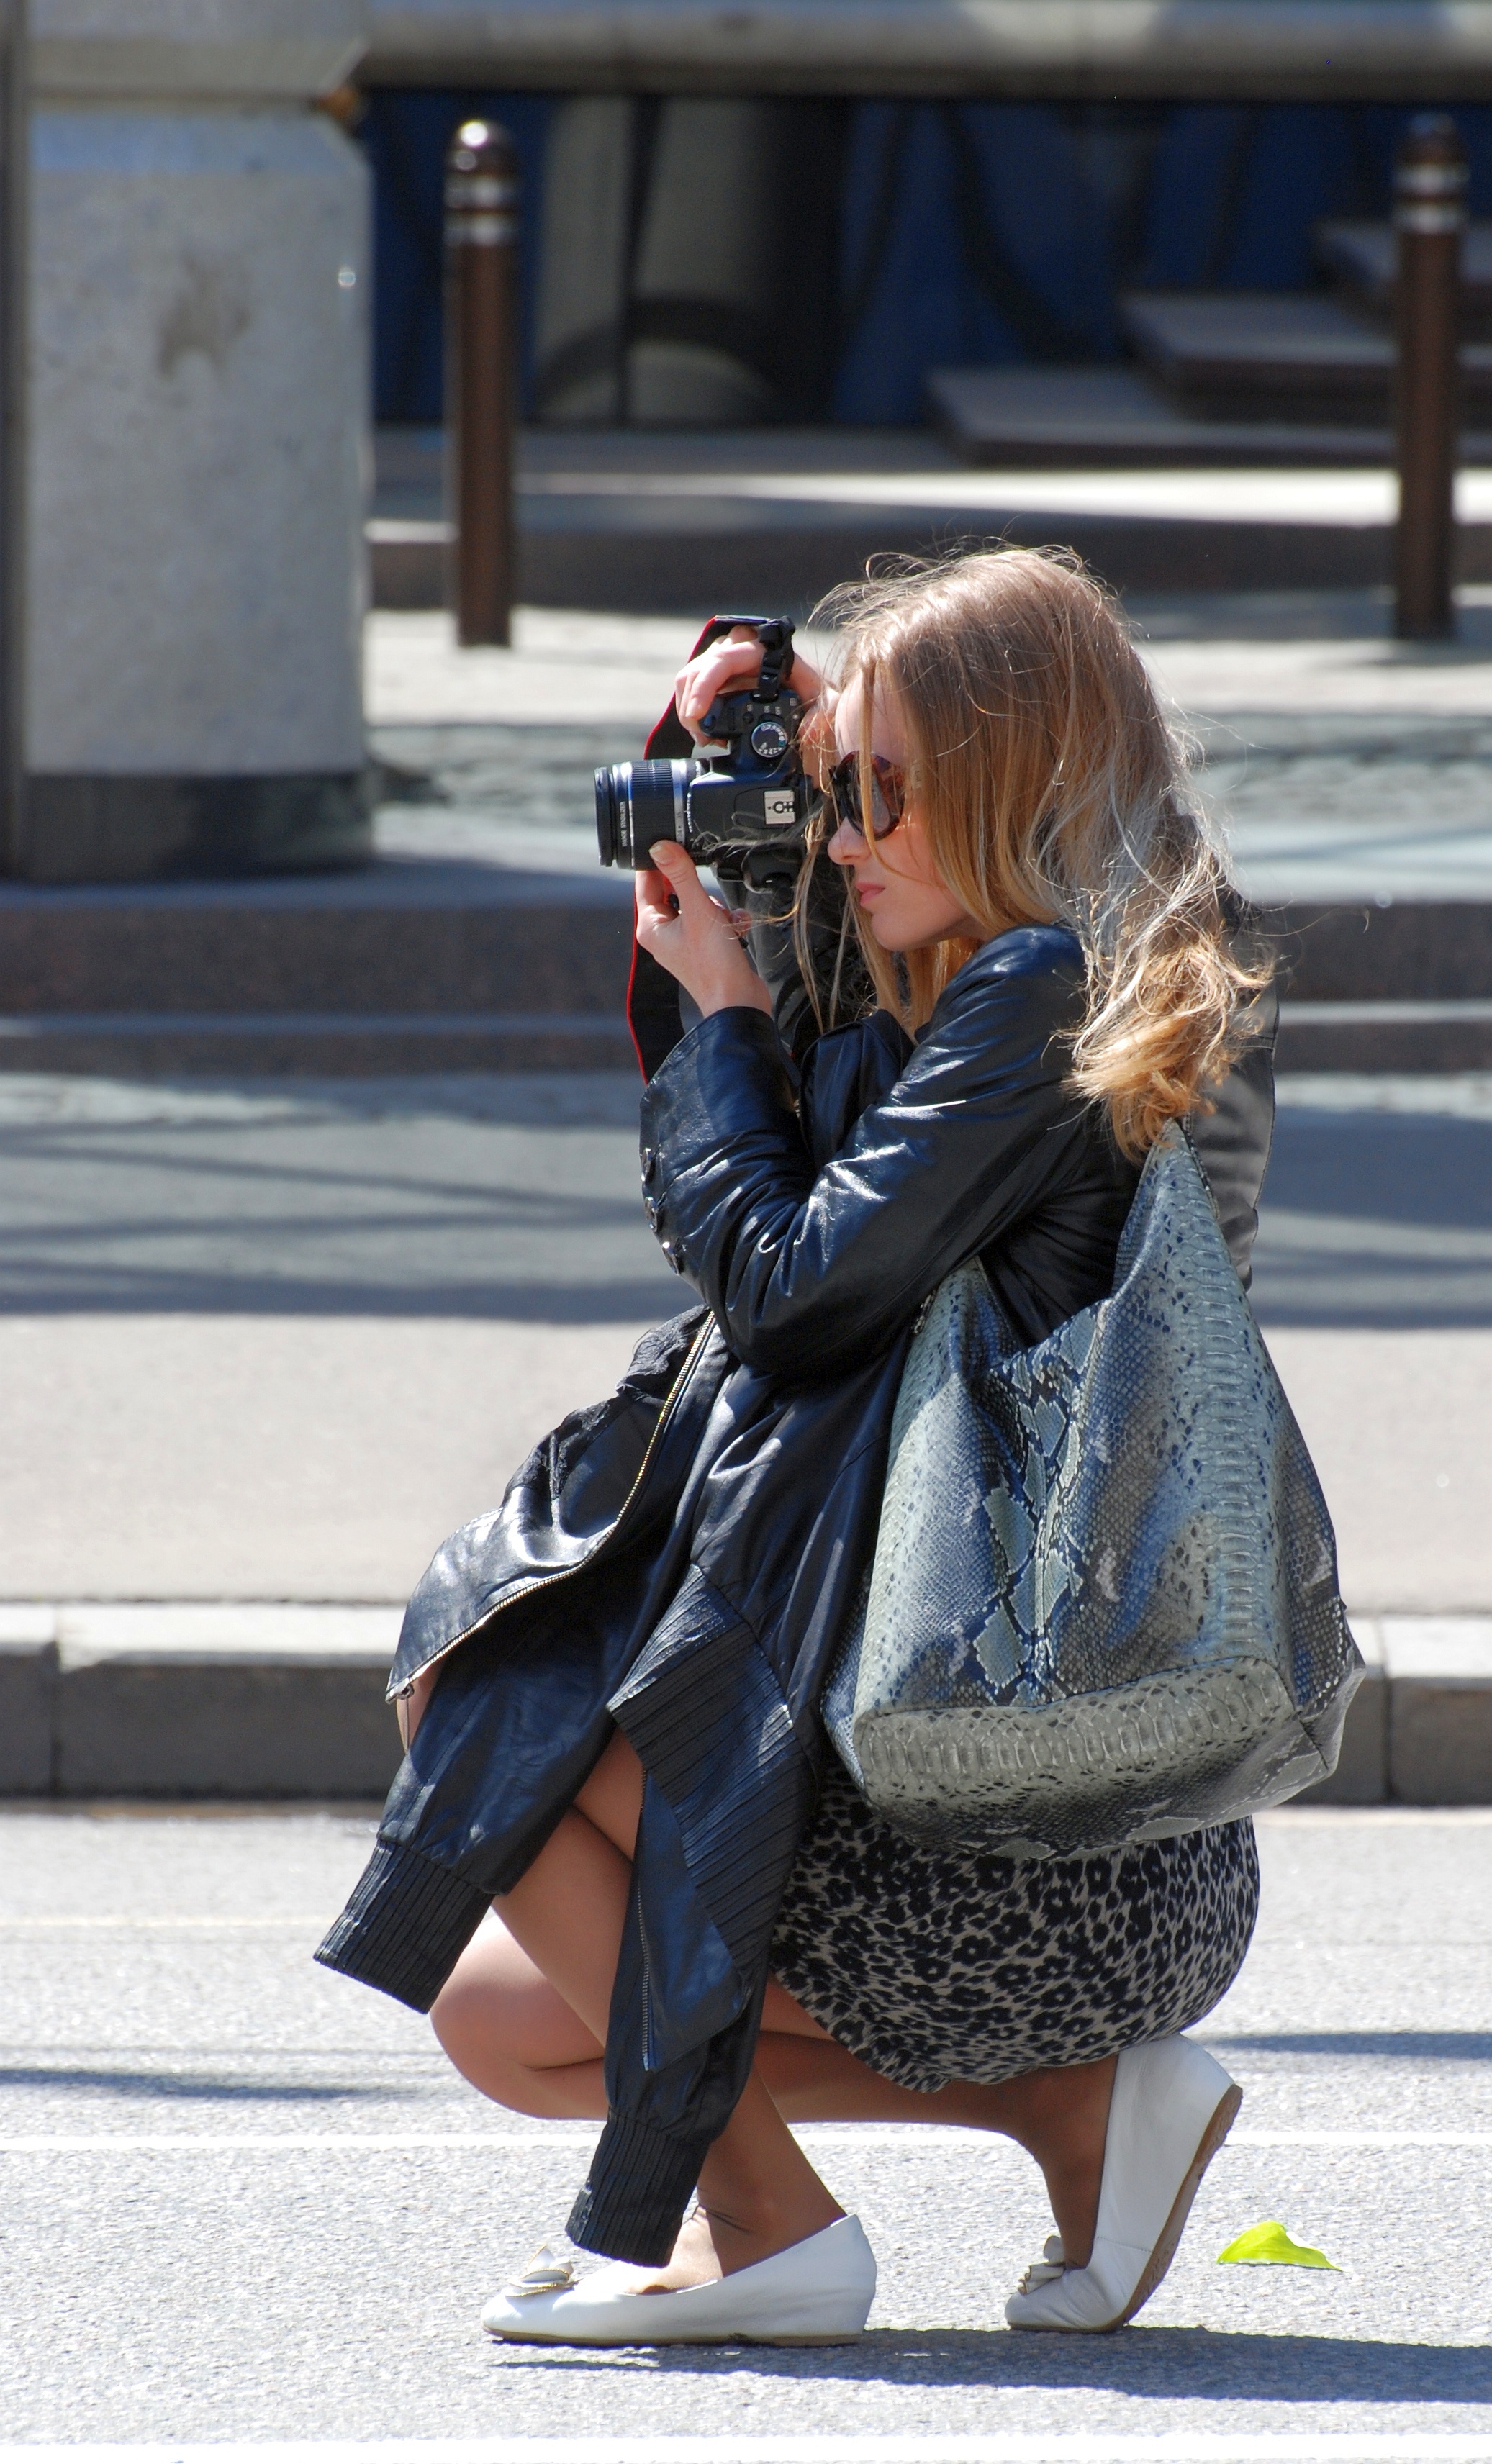
person, winter, people, girl, woman, road, street, city, spring, sitting, fashion, blue, nikon, clothing, lady, candid, girls, cool image, dress, women, photograph, moscow, nikkor, russia, d80, costume, 70300mm, moskau, nikond80, moscou, 70300mmf4556gvr, human positions